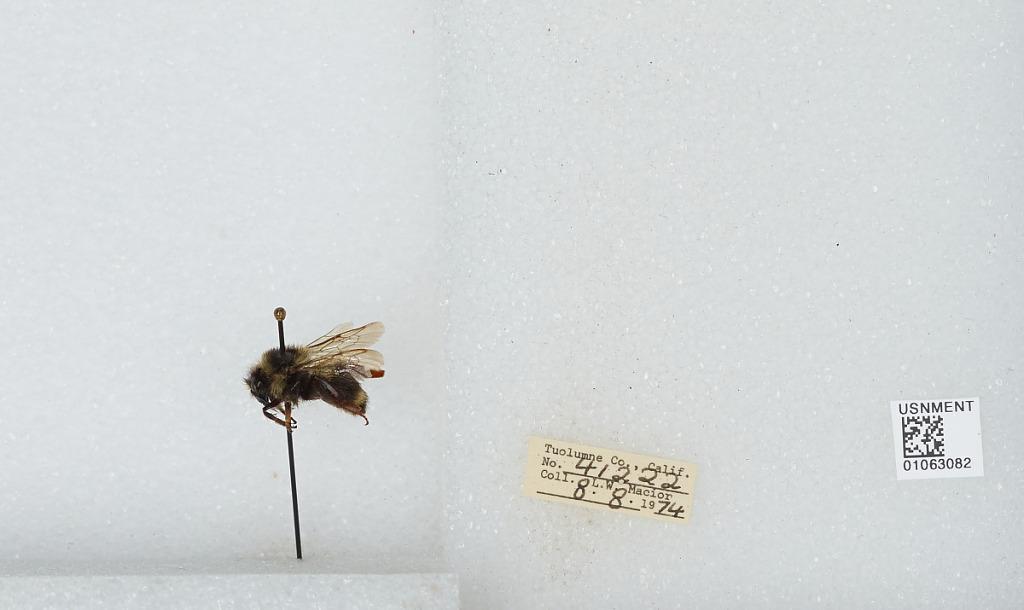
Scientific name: Bombus bifarius nearcticus
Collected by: L. Macior
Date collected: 1974-8-8
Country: United States
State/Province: California
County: Tuolumne
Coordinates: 38.02, -119.93